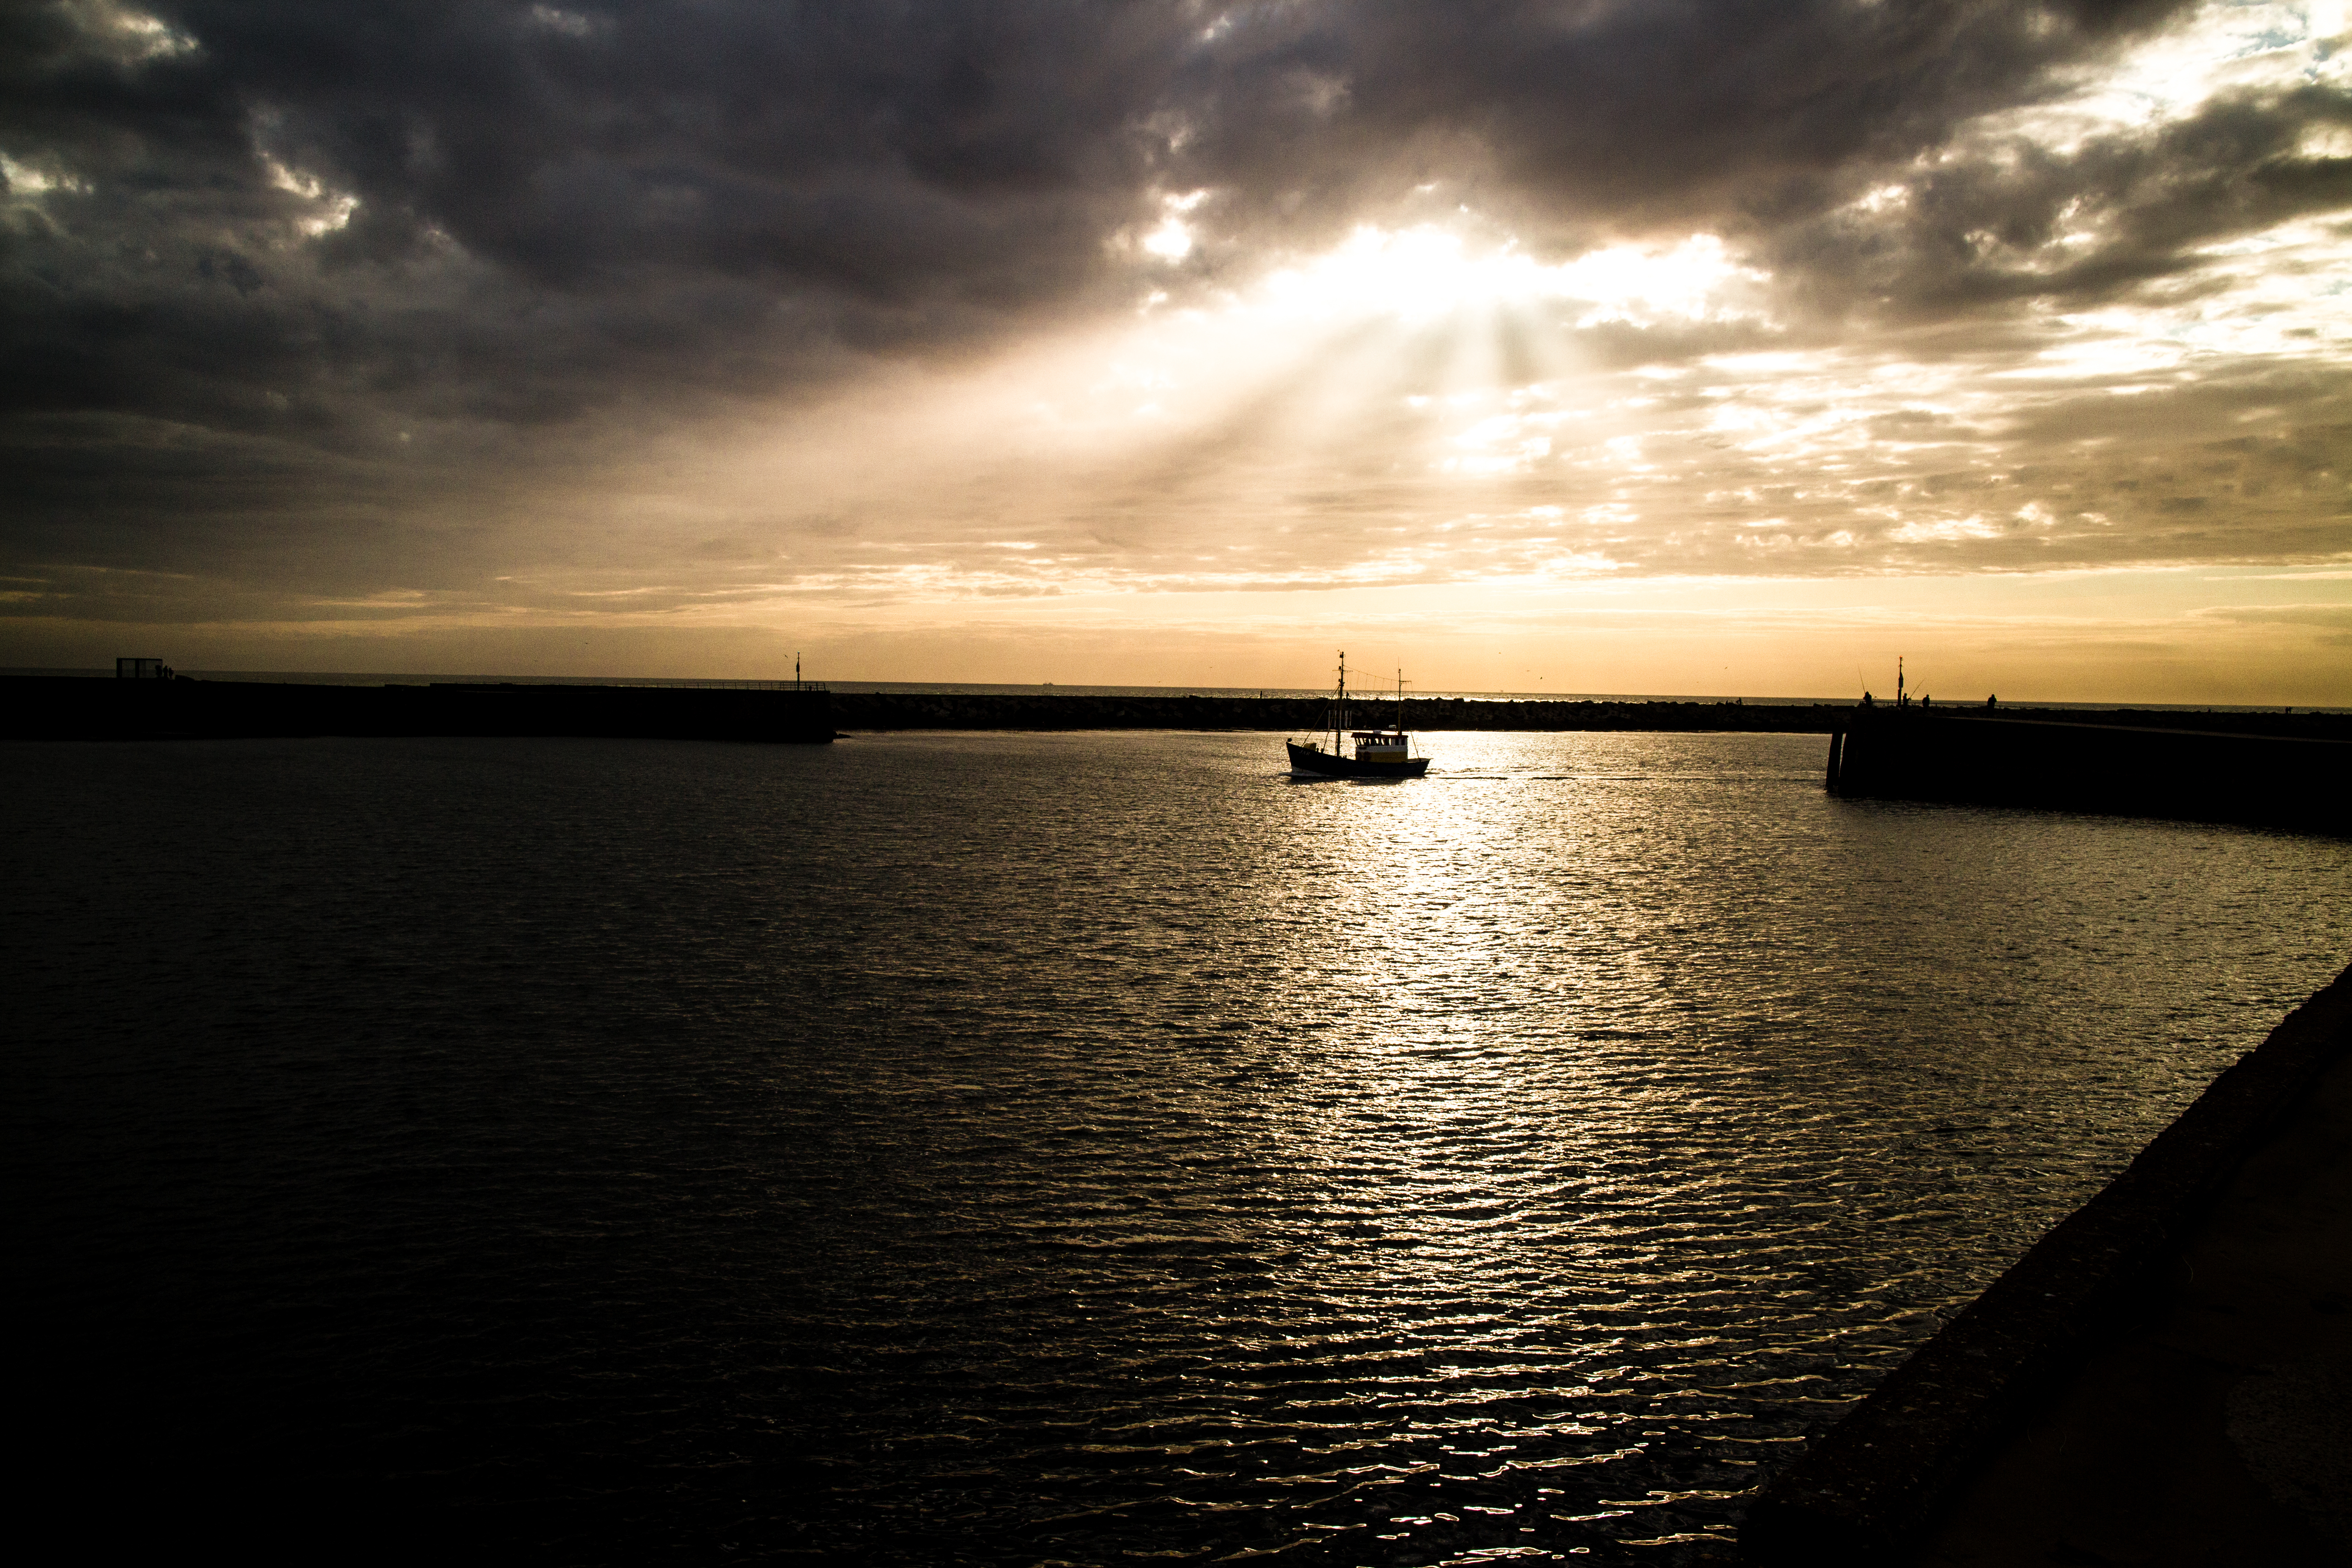
sea, coast, nature, ocean, horizon, light, cloud, sky, sun, sunrise, sunset, boat, sunlight, morning, shore, lake, dawn, dusk, evening, reflection, canon, bay, harbour, port, body of water, north, holland, den, nederland, hague, haag, zuid, eosm, haven, scheveningen, netherlands, paysbas, haye, mer, nord, bateau, loch, homecoming